Sir William Robertson, 1st Baronet

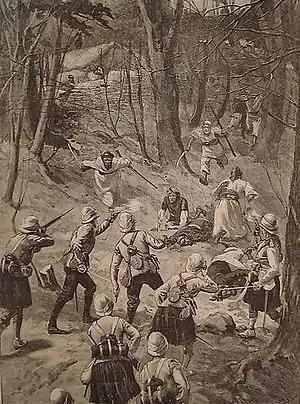
A scene from the Chitral Expedition in 1895

Promoted to lieutenant on 1 March 1891, he saw his first active service in 1891, distinguishing himself as Railway Transport Officer for the expedition to Kohat. He was appointed an attaché in the Intelligence Branch of the Quartermaster-General's Department at Simla on 5 June 1892. There he became a protégé of Sir Henry Brackenbury, the new Military Member of the Viceroy's Council (equivalent to War Minister for India), who was keen to beef up the intelligence branch of the Indian army, including mapping the Northwest Frontier. Robertson spent a year writing a detailed "Gazetteer and Military Report on Afghanistan". After five years in India, he was granted his first long leave in 1893, only to find that his mother had died before he reached home.